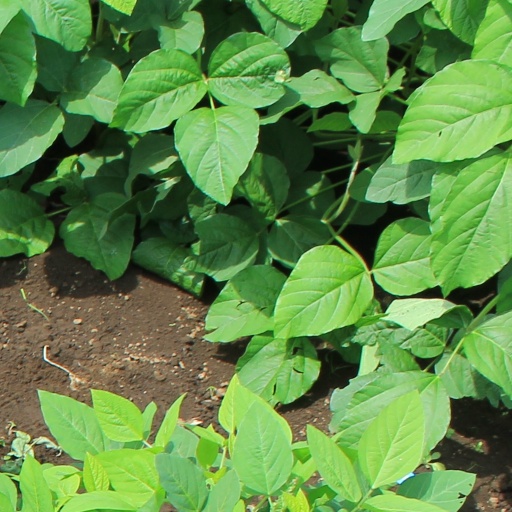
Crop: soybean